Hermandad Lírica

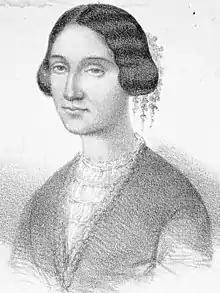
Dolores Cabrera y Heredia

Carolina Coronado wrote a series entitled "Cantos de Safo" where she tried to reimagine the memory of the ancient Greek poet Sappho and put in play her desire for freedom and female culture.